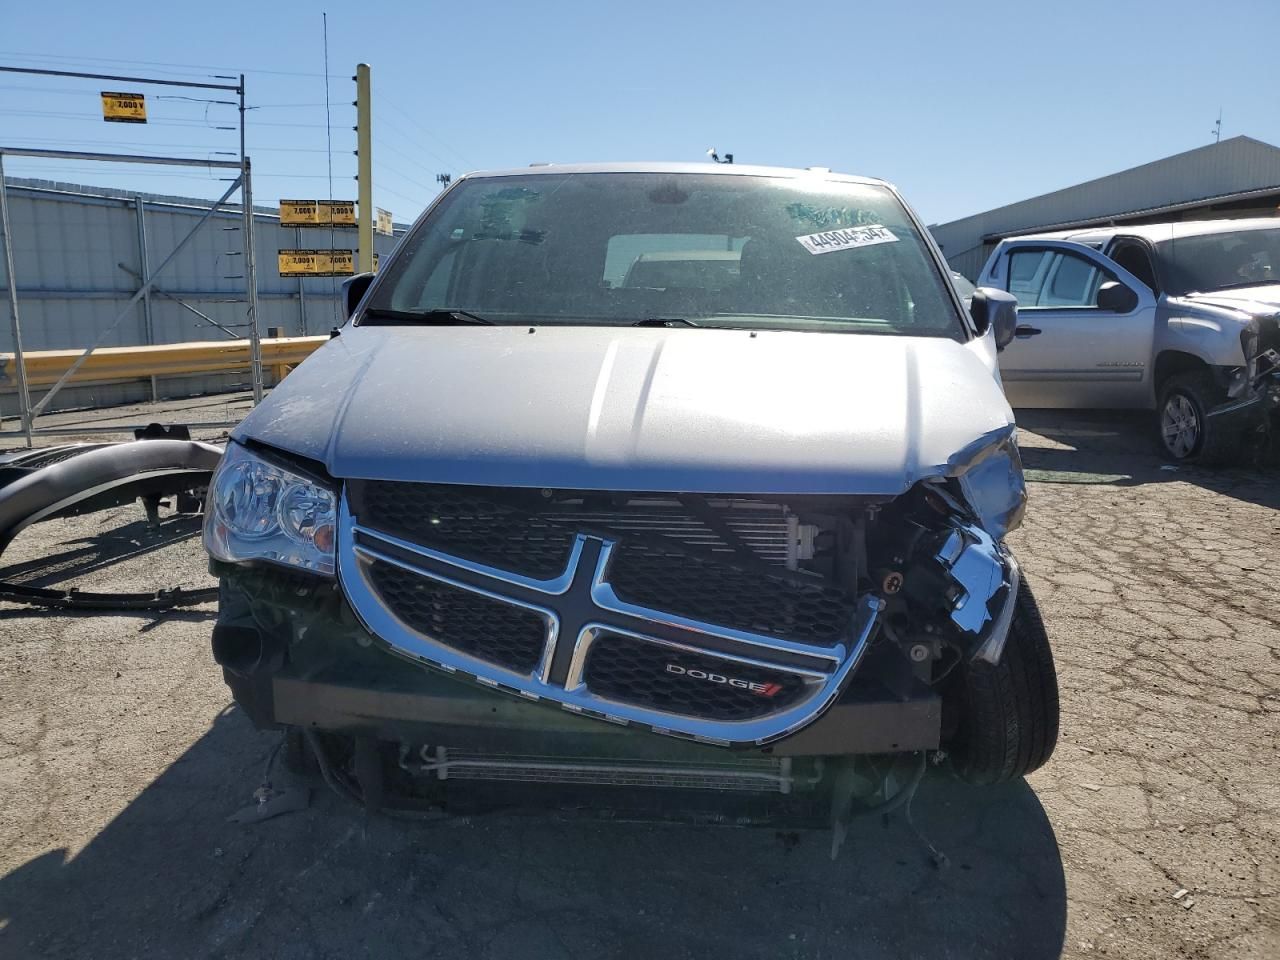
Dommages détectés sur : malle, feu arrière droit, feu arrière gauche, pare-choc arrière, plaque d'immatriculation arrière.
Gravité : mineur